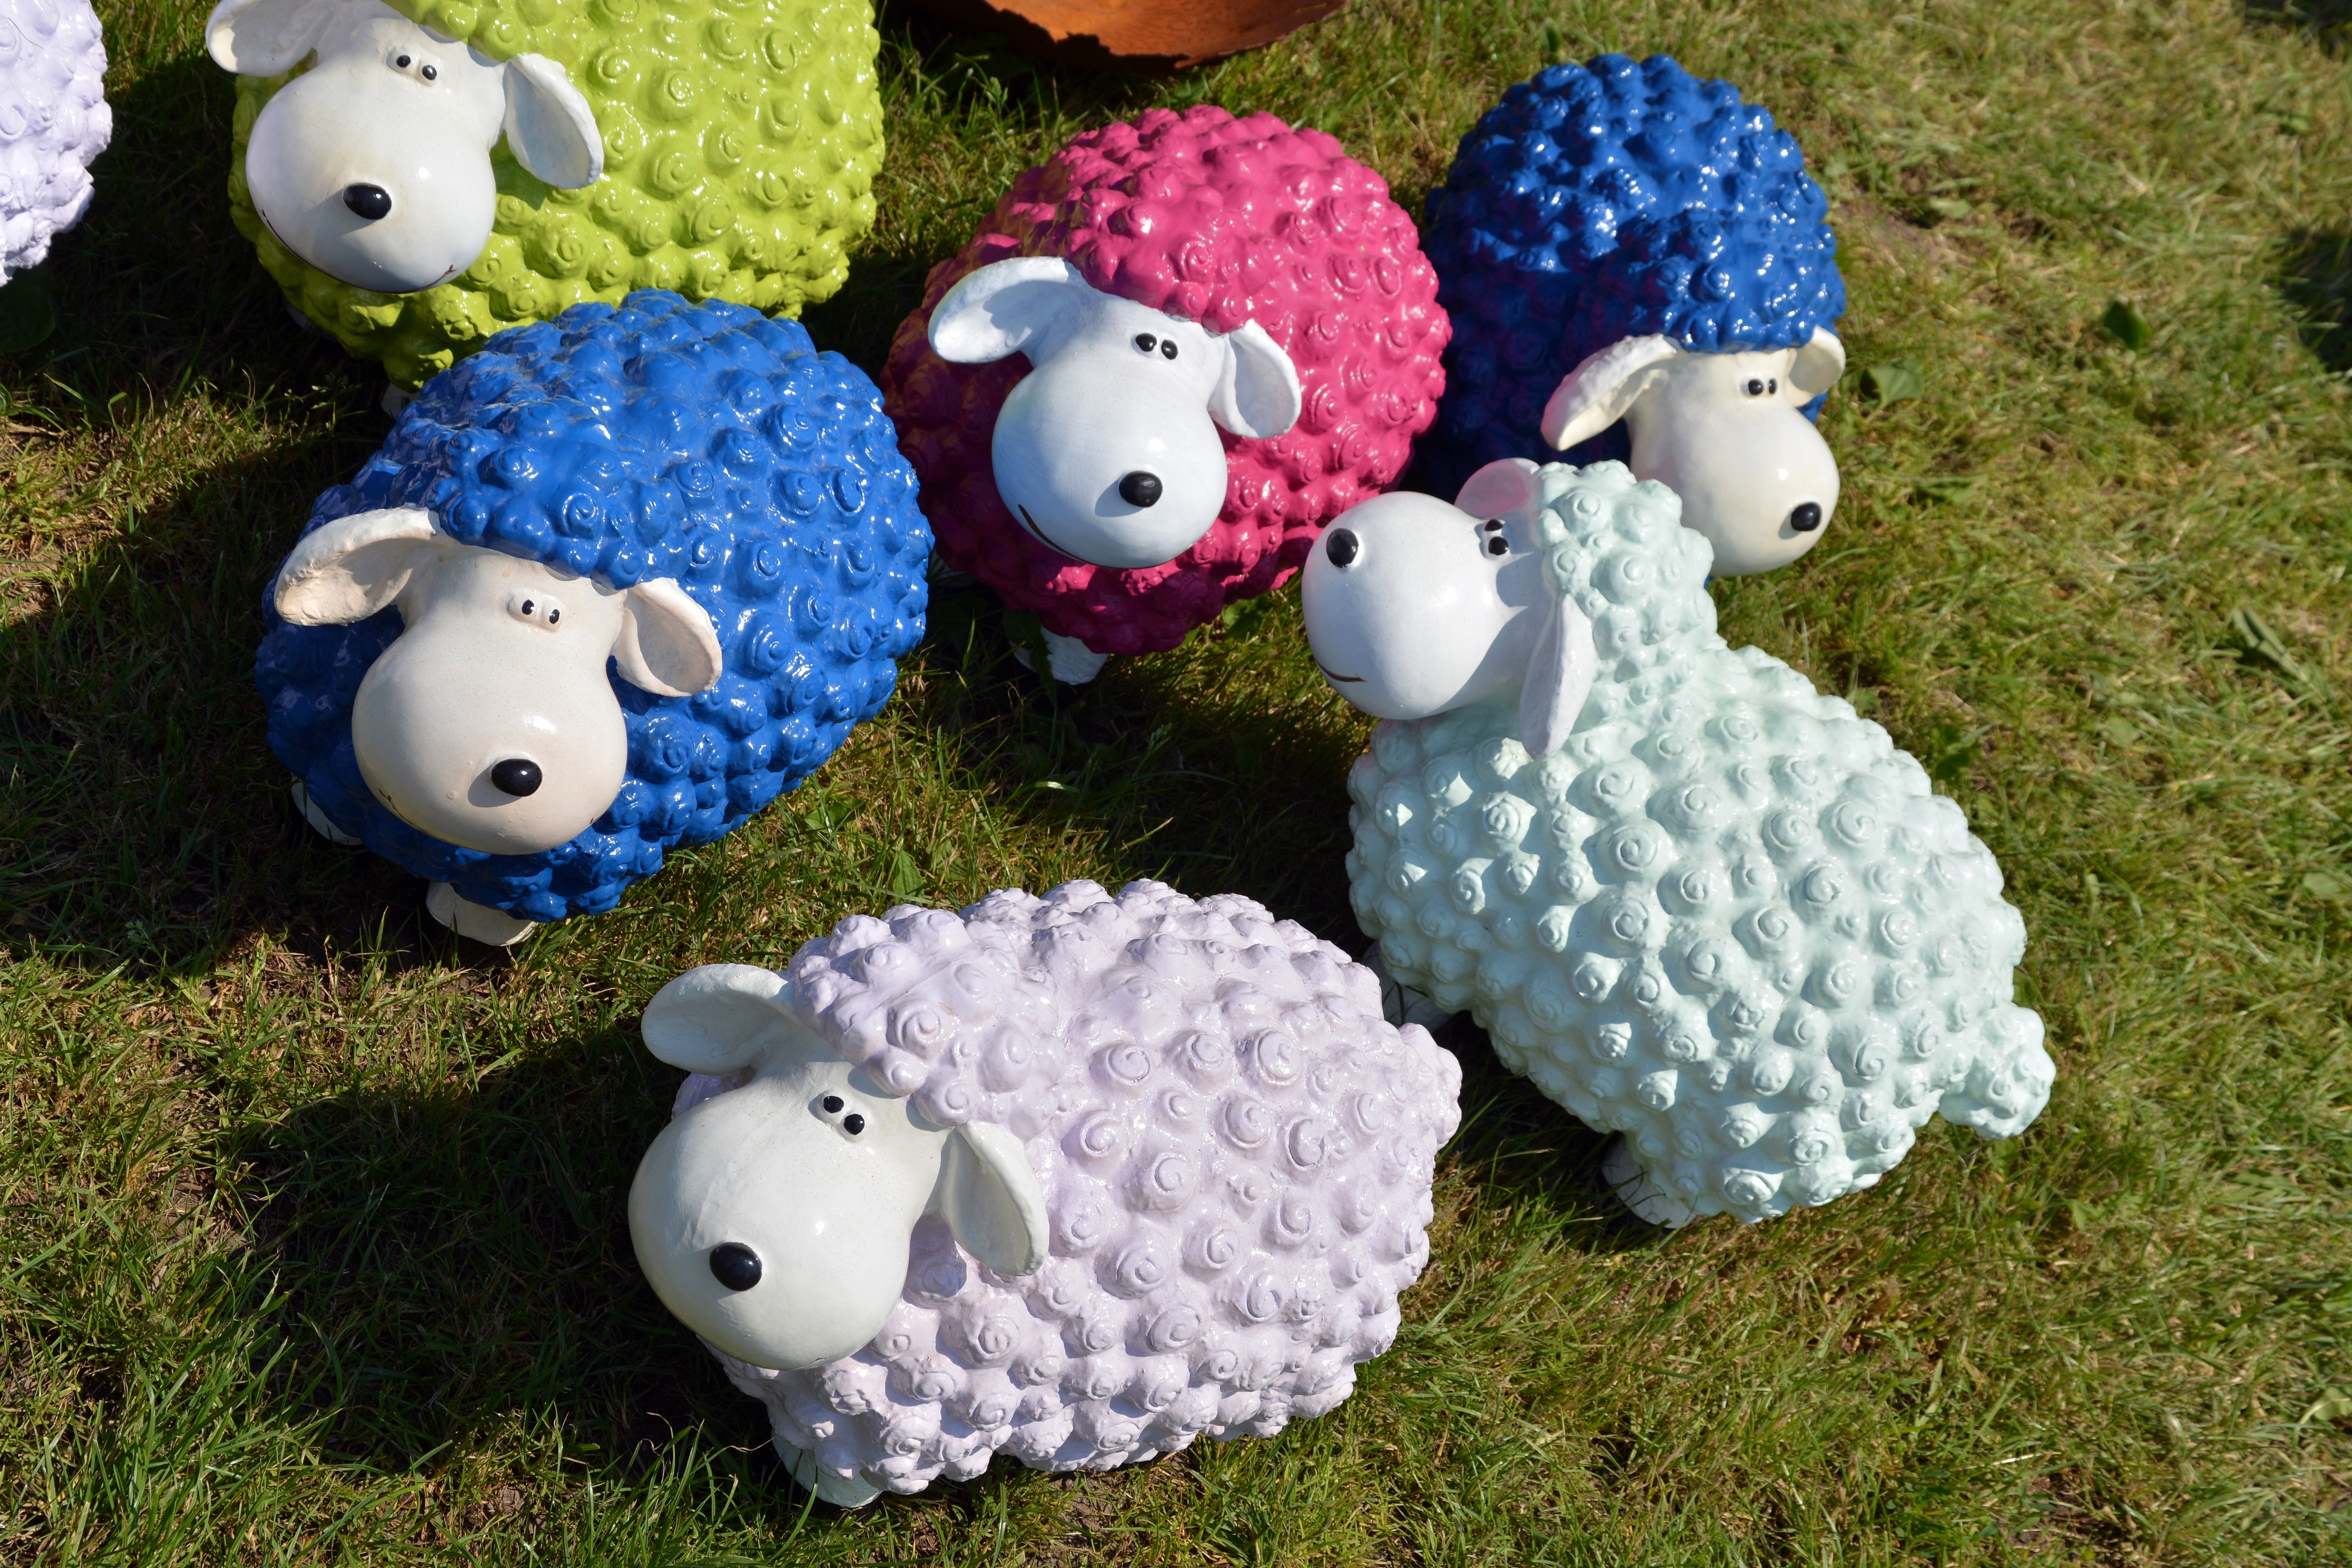
flower, decoration, sheep, colorful, toy, crochet, textile, art, snowman, funny, sheeps, garden decoration, stuffed toy